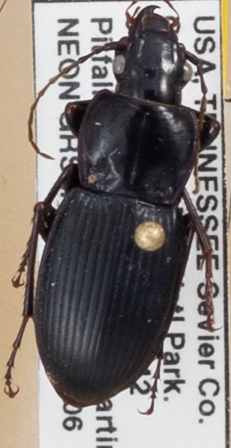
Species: Cyclotrachelus sigillatus
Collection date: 2019-08-06
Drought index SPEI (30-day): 1.69
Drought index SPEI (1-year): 2.09
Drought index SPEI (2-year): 2.09